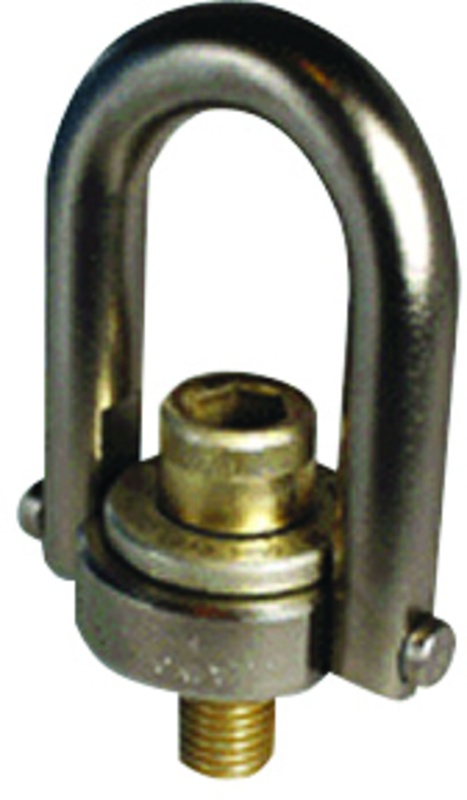
1/2-13 Long U-Bar Center Pull
Item #: SG6723513E Manufacturer: Jergens Mfg #: 23513-E Technical Specifications: •Base Diameter: 1.50 •Base Height: 4-1/4 •Brand Name: Jergens •Diameter: .75 •External Radius: 6.72 •Overall Width: 3.52 •Radius: .88 •Rating Load: 2500 lbs •Size: 1/2-13 •Thread Length: 1-1/4 •Torque (ft/lbs): 28 •Type: Center-Pull Envirolox Longbar •Weight: 2.88 lbs Description: •Full 360 degree swivel and 180 degree pivot action •Rated at 5:1 strength factor •Material: alloy steel •Finish: black oxide (except washer) •U-Bar, bolt, pins, base, washer and bushing are magnetic particle inspected •Washer: zinc plated with Gold Colored (inch), clear/blue (metric) conversion coating Shipping Info: •Actual Weight - 2.8800
Brand: ET02
Category: Business & Industrial > Material Handling > Lifts & Hoists > Pulleys, Blocks & Sheaves